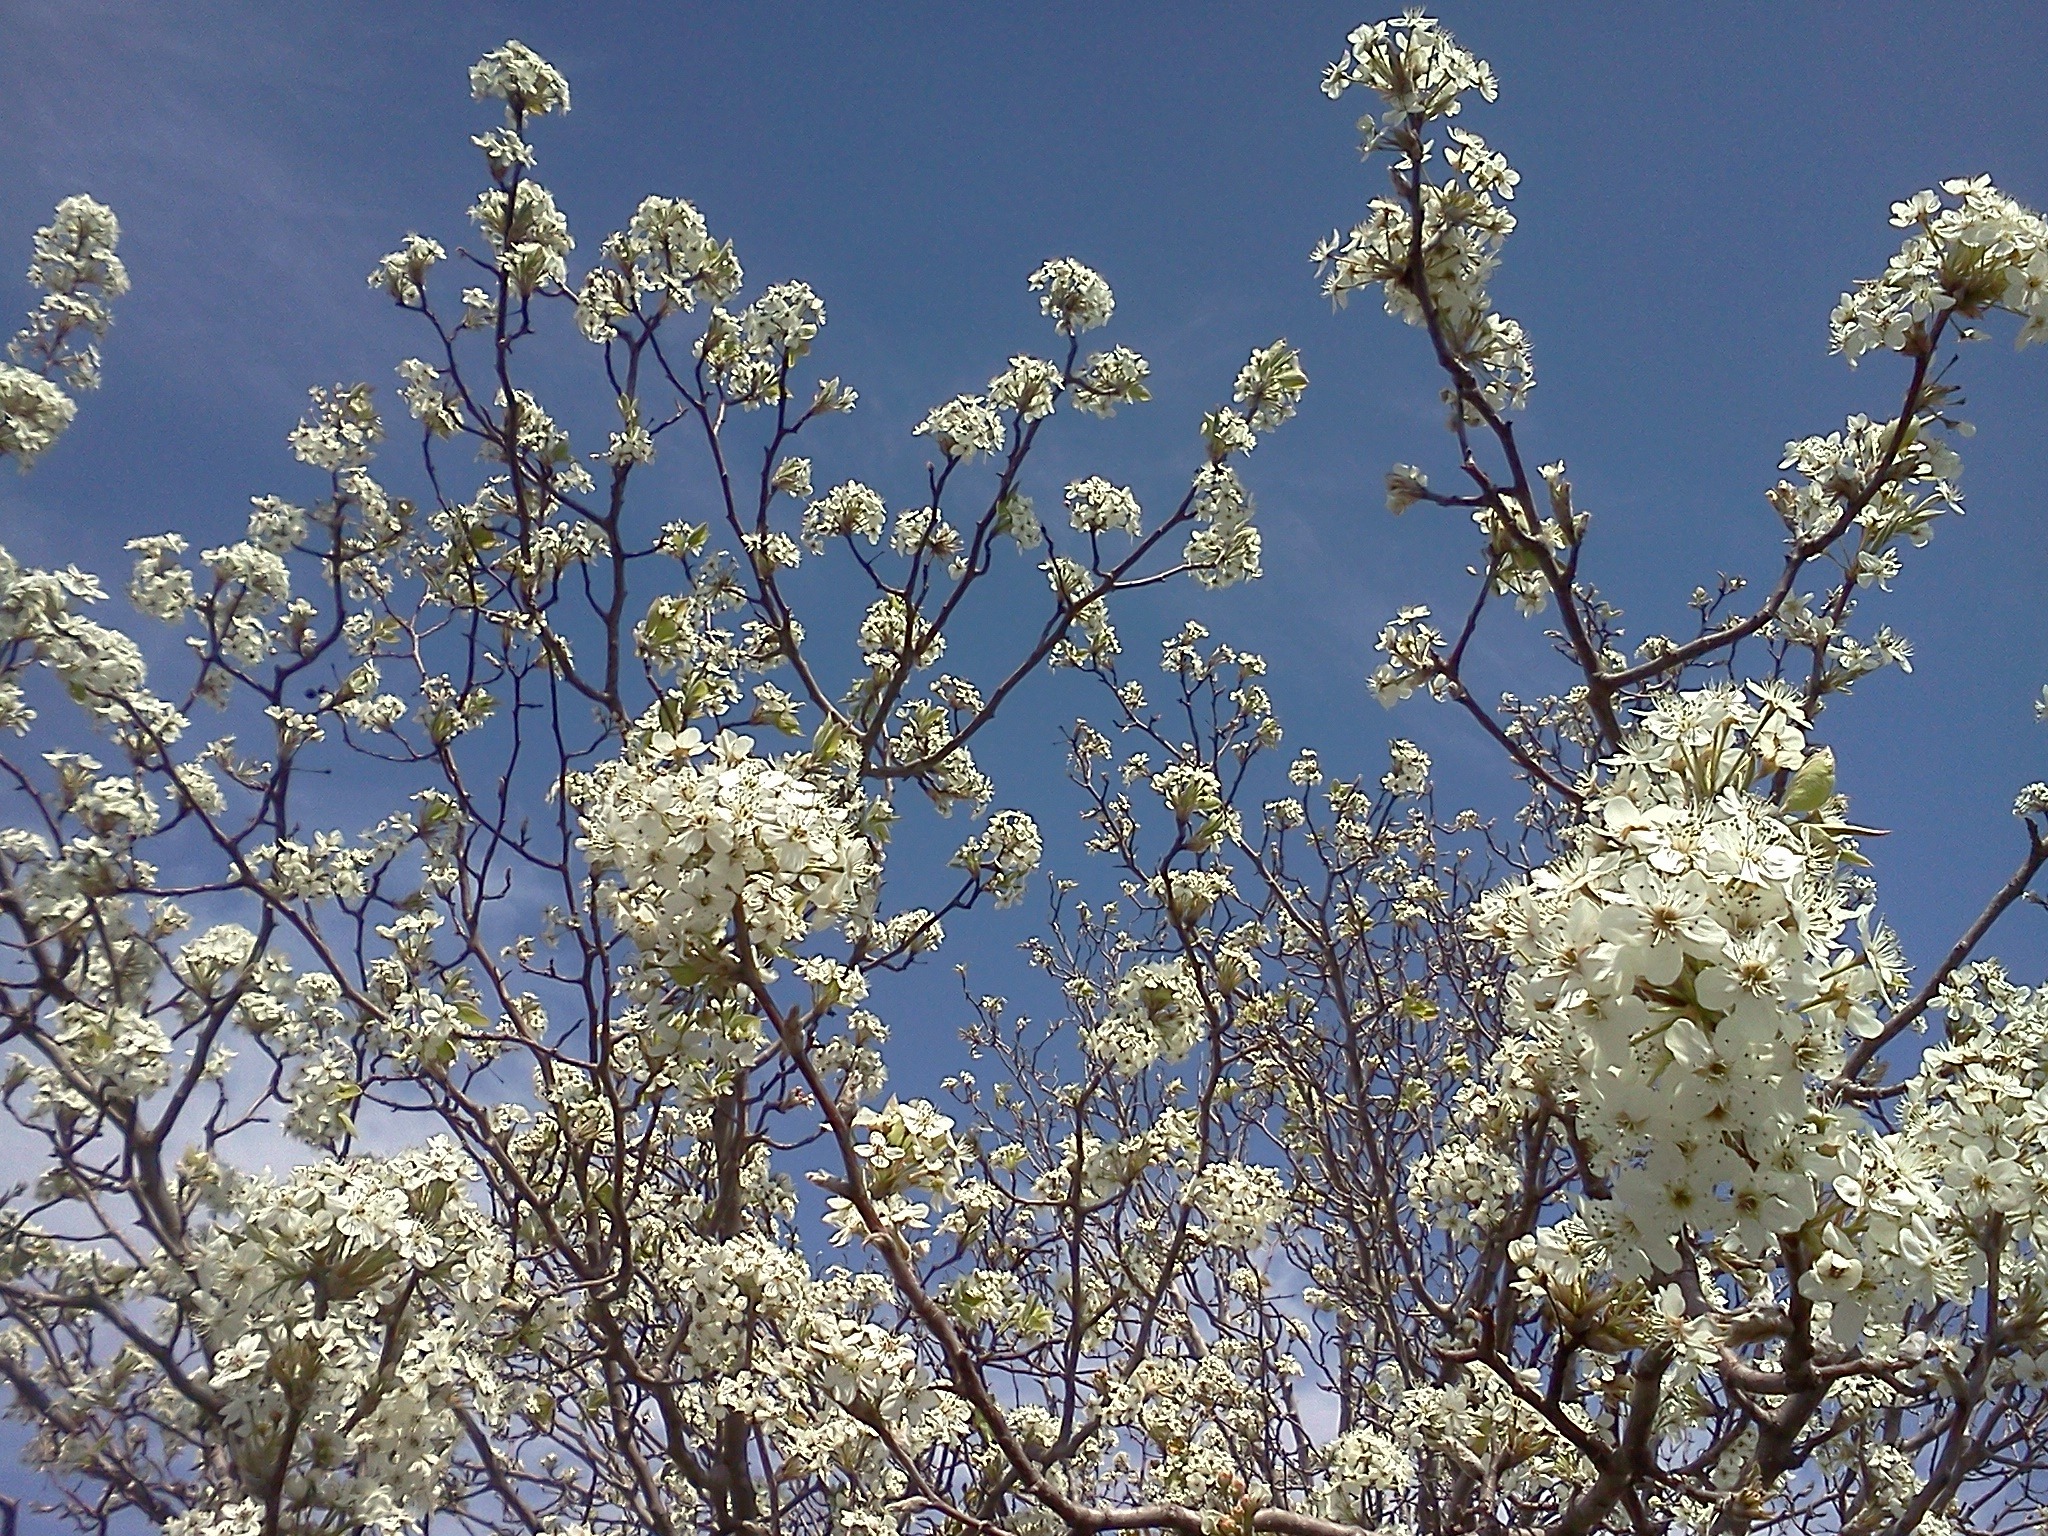
apple, branch, blossom, plant, sky, bunch, white, flower, floral, food, spring, produce, botany, blue, flora, plants, wildflower, flowers, trees, gardening, decorative, branches, bright, blossoms, tiny, day, gardens, ornamental, blooms, flowering plant, blue background, land plant